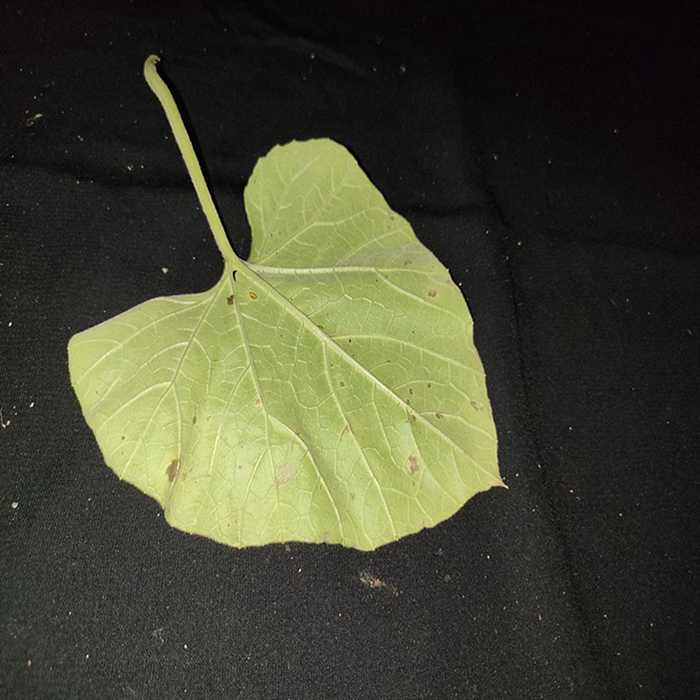
Plant: Bottle gourd
Label: Anthracnose